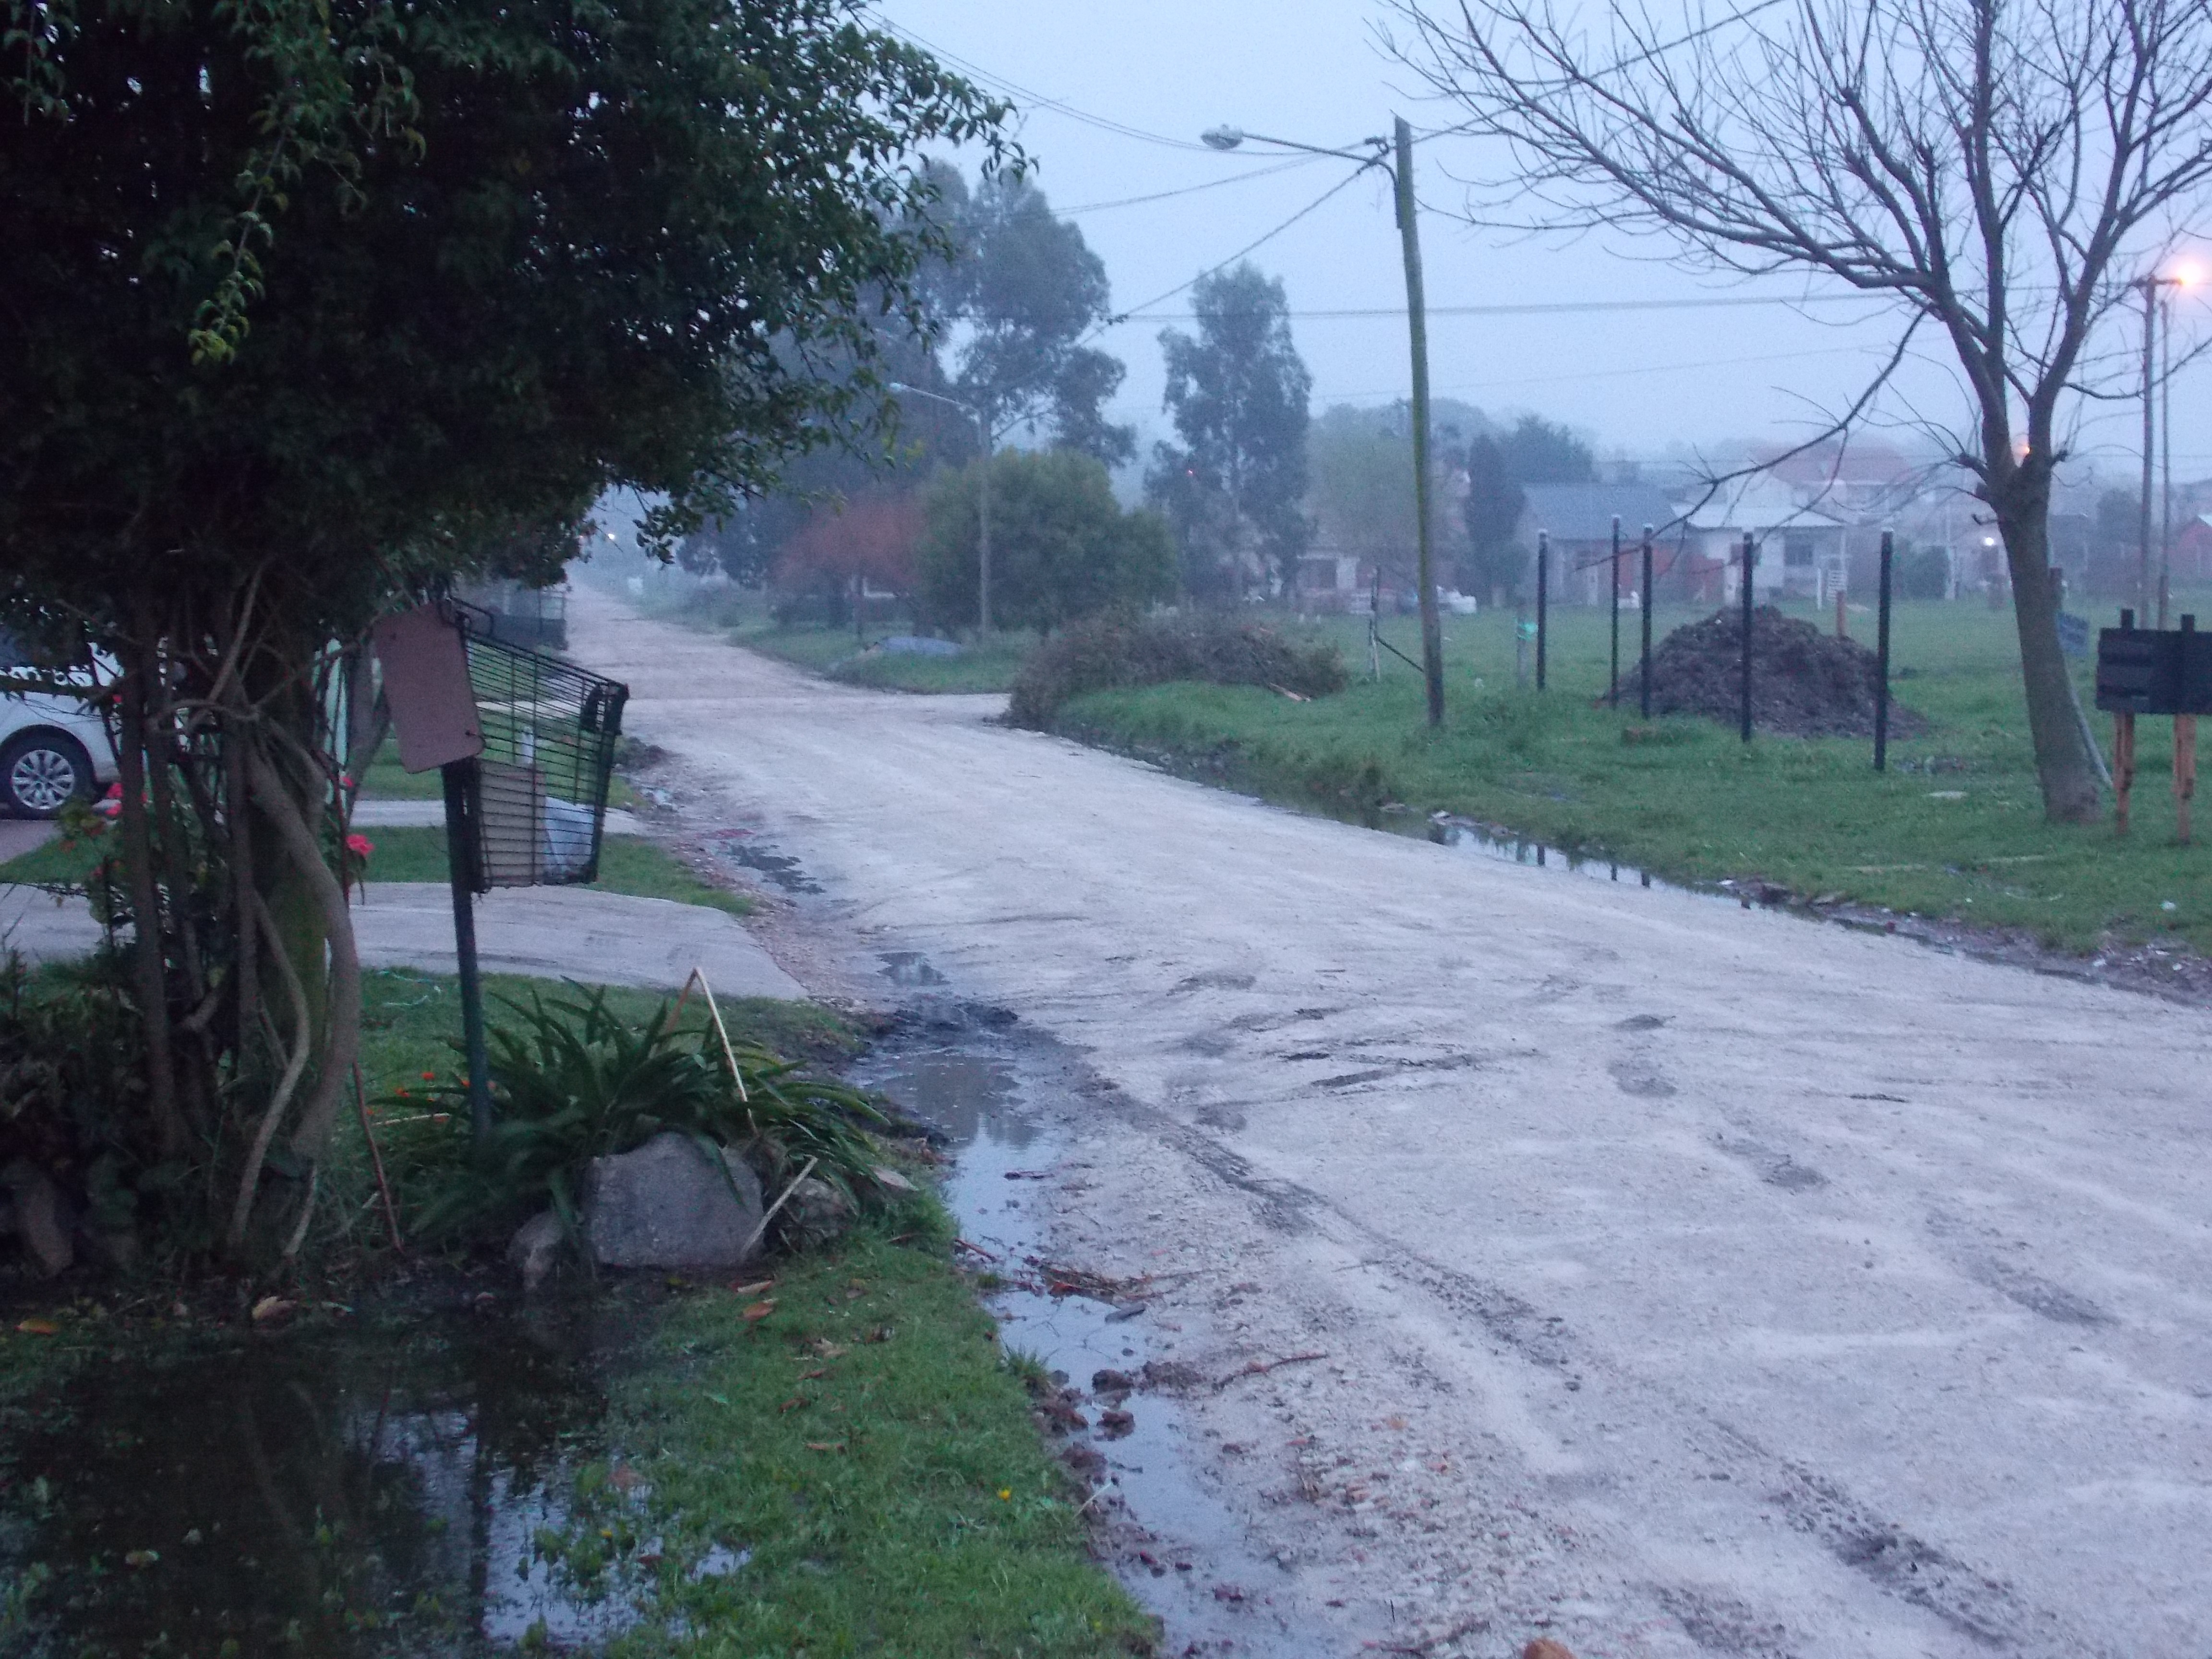
snow, road, rain, sidewalk, asphalt, suburb, weather, lane, waterway, road surface, residential area, geological phenomenon